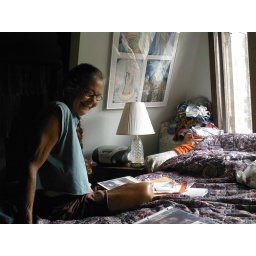
Another shot of her in her bed at my house with the Fran Hart art in the background